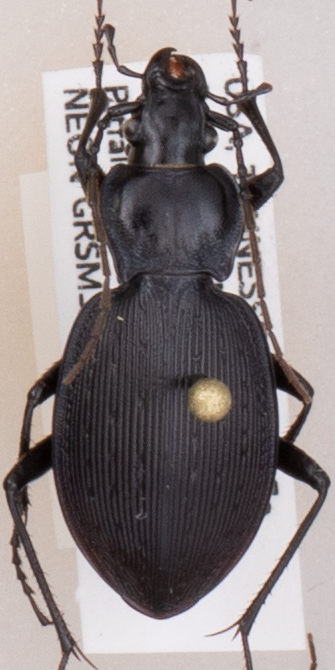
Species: Carabus goryi
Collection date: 2017-05-30
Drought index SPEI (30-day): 0.9
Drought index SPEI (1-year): -0.8
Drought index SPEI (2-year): -0.54